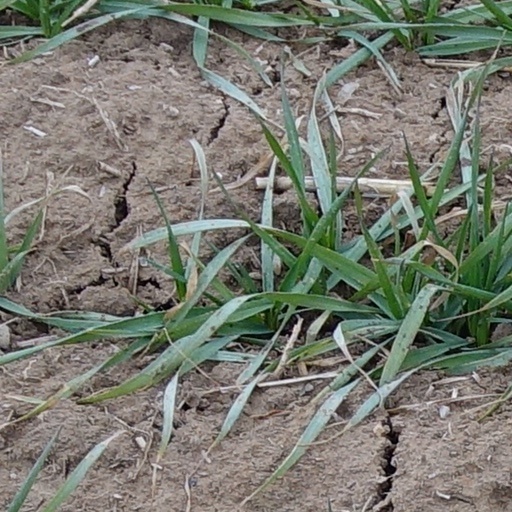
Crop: wheat